Coda (The Walking Dead)

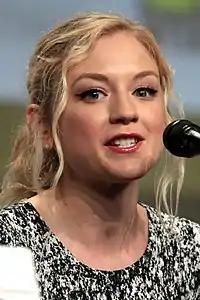
Emily Kinney's character Beth Greene is killed in this episode.

Scott Gimple confirmed the opening sequence — in which Rick chases down Lamson — is an homage to the comic book series in which similar events take place over the Prison-Woodbury conflict with Caesar Martinez, the loyal second-in-command to The Governor.